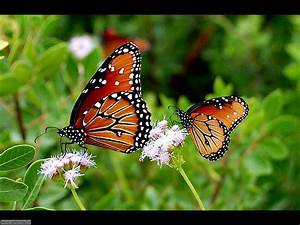
Label: farfalla